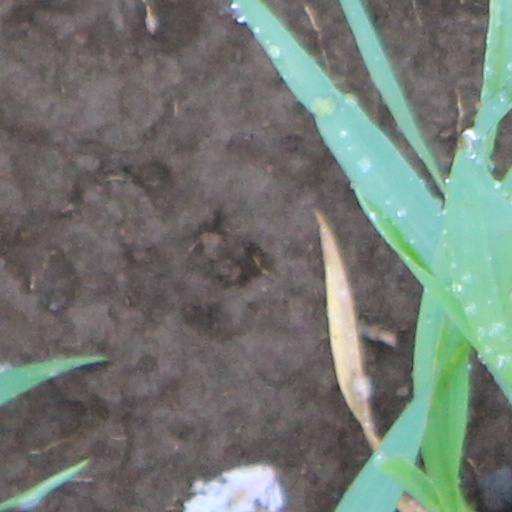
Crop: wheat